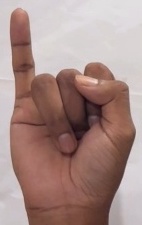
ASL sign: I